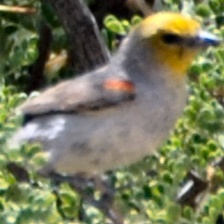
Species: VERDIN
Scientific name: AURIPARUS FLAVICEPS